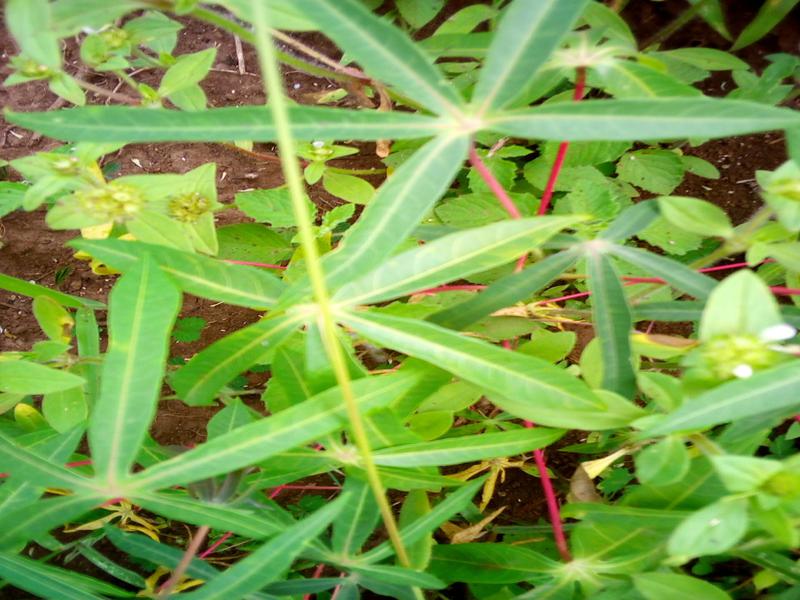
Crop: cassava
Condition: healthy